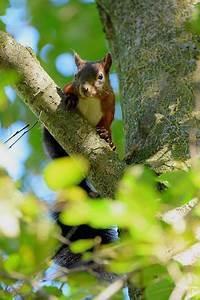
squirrel